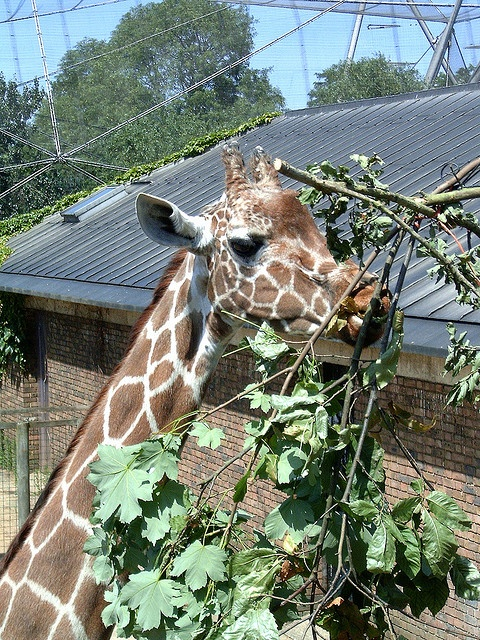
Giraffe nibbling on leaves from a branch that is hanging in front of him.
A giraffe eating leaves in a tree on a sunny day
A very cute giraffe eating leaves from a tree.
a giraffe eating leaves off of a tree near a building
A giraffe that is eating some leaves off of a tree.